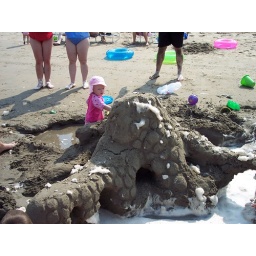
Shannon playing by the sand castle